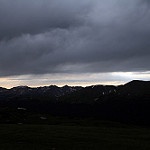
Label: mountain